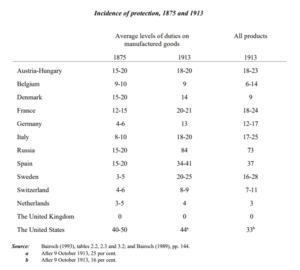
Le droit de douane ou tarif douanier est un impôt prélevé sur une marchandise à importer dès qu’elle franchit la frontière de l’autre pays. Il constitue l'un des principaux instruments du protectionnisme : en rendant plus chers les produits étrangers importés, cette pratique cherche à en décourager la consommation et à favoriser les industries locales. Il est utilisé pour favoriser l'industrialisation par substitution aux importations.